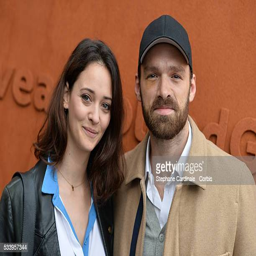
actor and person attends the tennis open day